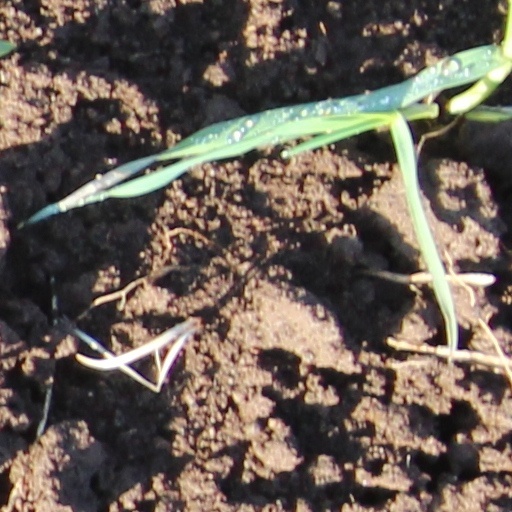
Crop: wheat